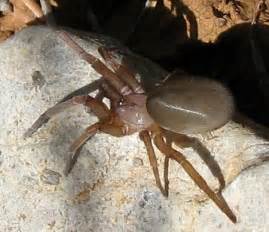
Label: ragno